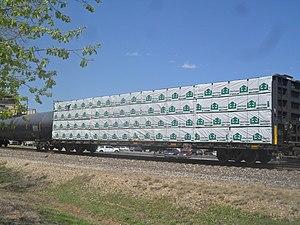
Le Duluth, Winnipeg and Pacific Railway est un chemin de fer américain de classe I filiale du Canadian National Railway opérant dans le nord du Minnesota. La vaste réorganisation du réseau du Canadien National qui débuta en 1995, entraina la disparition du logo et du nom du DWP au profit de ceux du CN. La ligne du DWP sert de liaison pour le CN entre International Falls et Duluth, Minnesota, où il emprunte ensuite l'ancienne ligne du Duluth, Missabe and Iron Range Railway avant de continuer sur celle de l'ancien Wisconsin Central jusqu'à Chicago.